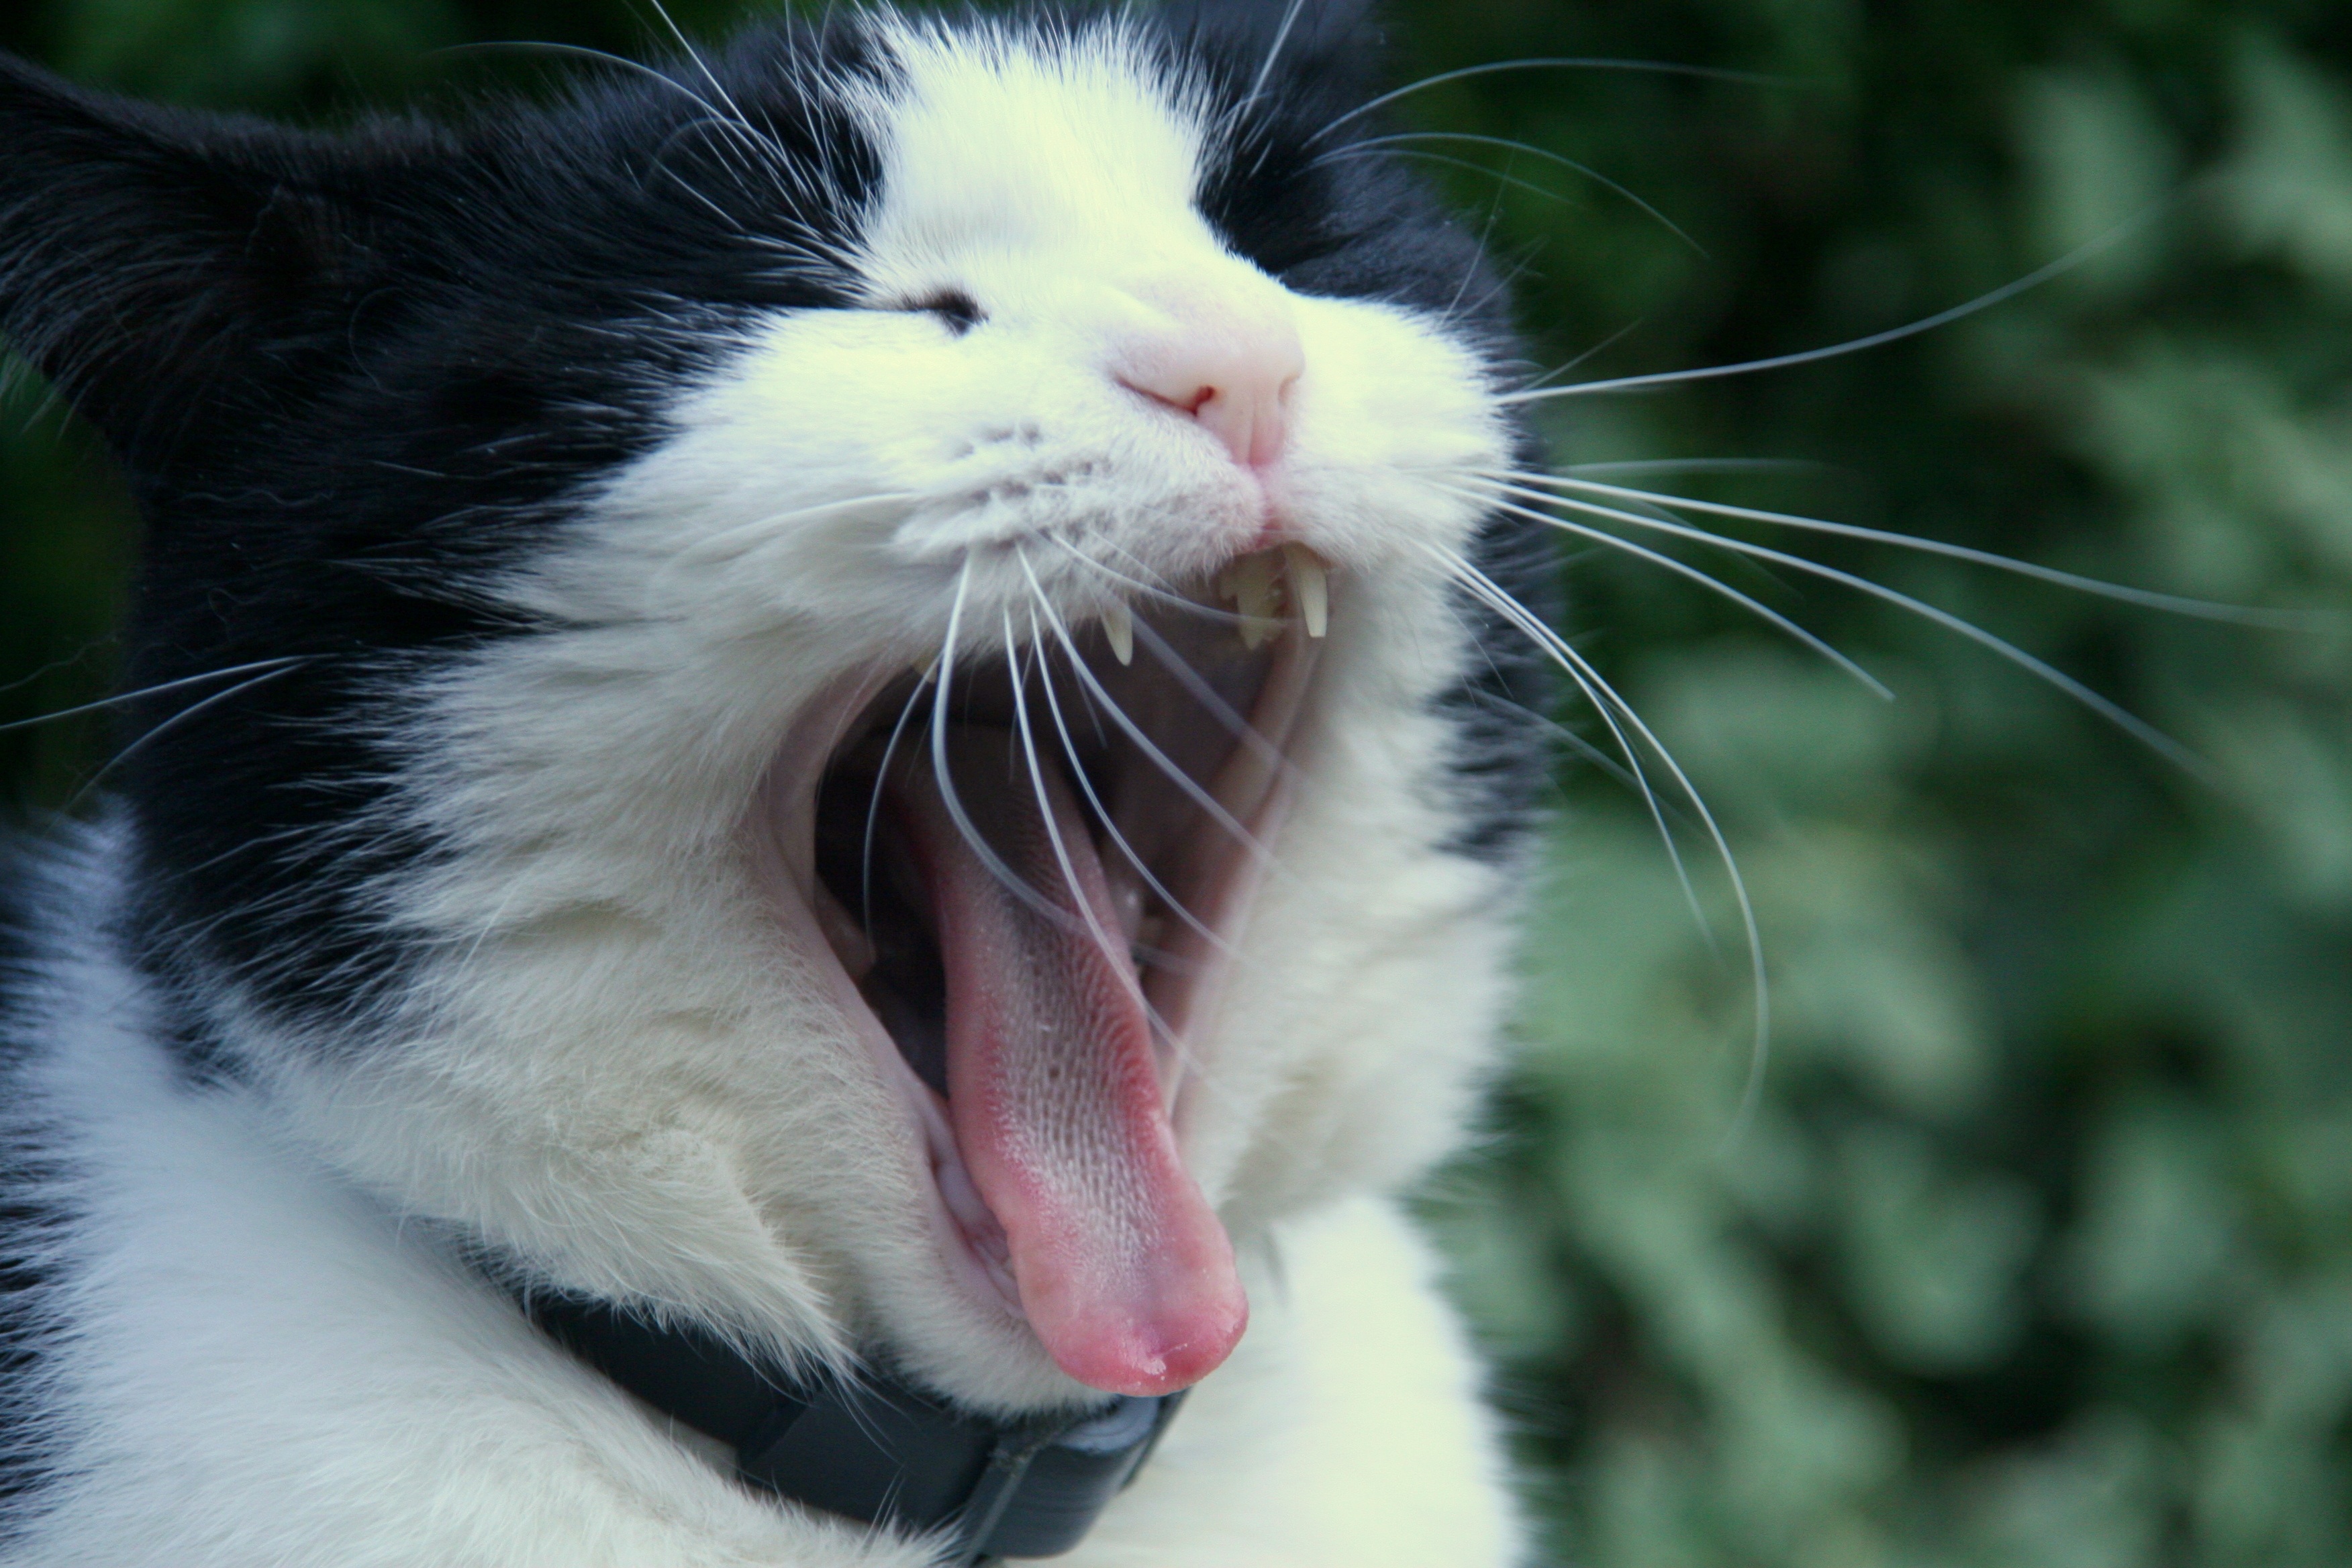
white, animal, pet, cat, mammal, facial expression, yawn, close up, cats, nose, whiskers, snout, vertebrate, norwegian forest cat, gaap, small to medium sized cats, cat like mammal